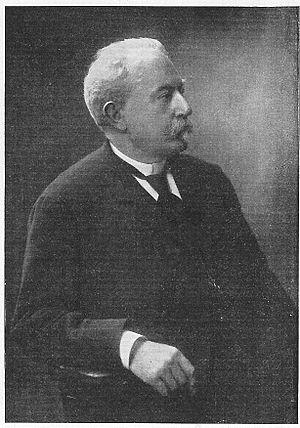
Charles Maurice Cabart Danneville, né le 24 juin 1846 à Paris et mort dans cette même ville le 24 juillet 1918, est un homme politique français.